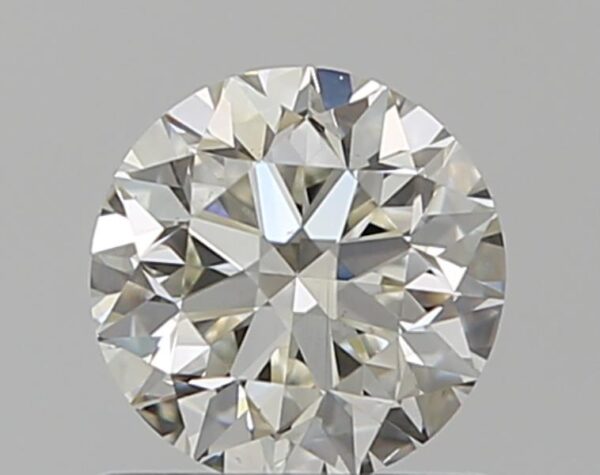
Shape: round
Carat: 0.72
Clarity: VS2
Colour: J
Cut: VG
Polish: EX
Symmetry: VG
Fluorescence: F
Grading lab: GIA
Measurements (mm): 5.56 x 5.63 x 3.61